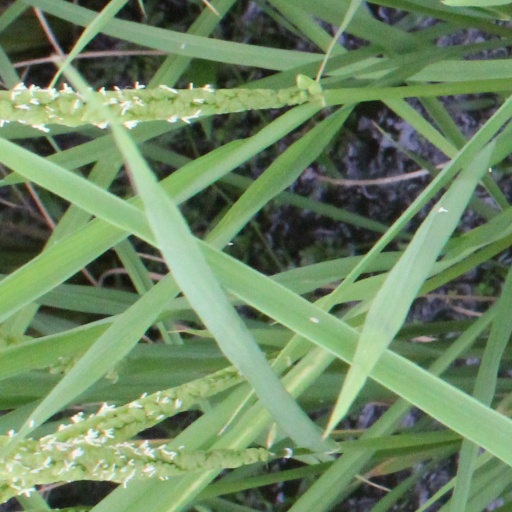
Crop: rice